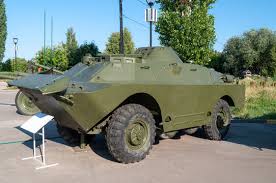
Label: BTR